Lotta Henttala

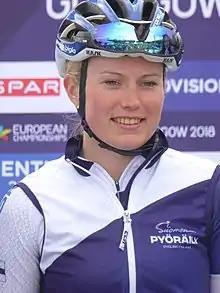
Henttala at the 2018 European Road Cycling Championships.

Lotta Pauliina Henttala (née Lepistö; born 28 June 1989) is a Finnish racing cyclist, who currently rides for UCI Women's Continental Team . She has won the Finnish National Road Race Championships seven times, consecutively between 2012 and 2018.